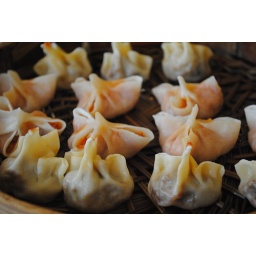
The white dumplings are supposed to look like chickens, because they have chicken in them